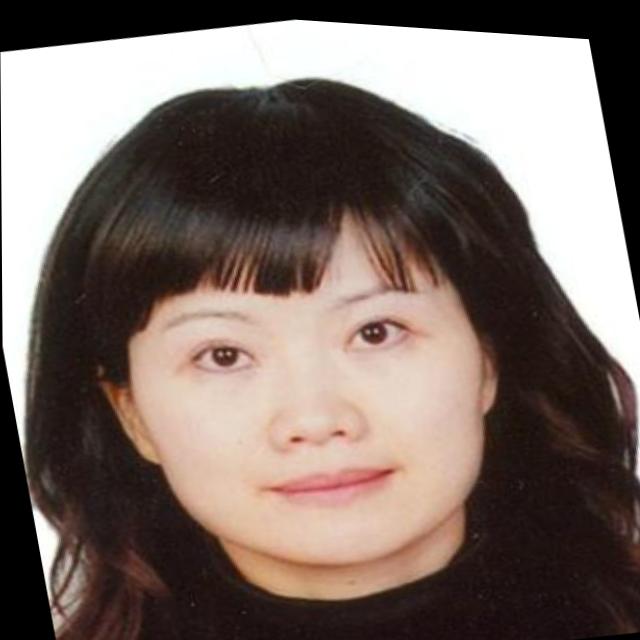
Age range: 21-44